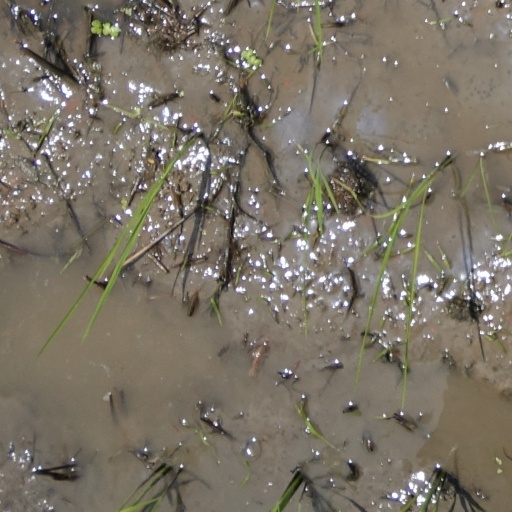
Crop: rice